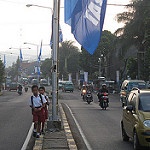
Scene: Outdoor